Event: Nepal Earthquake
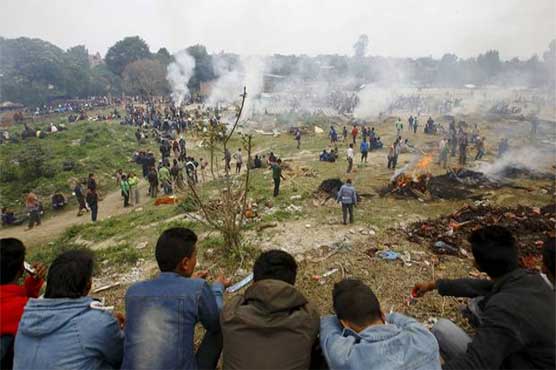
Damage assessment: damage